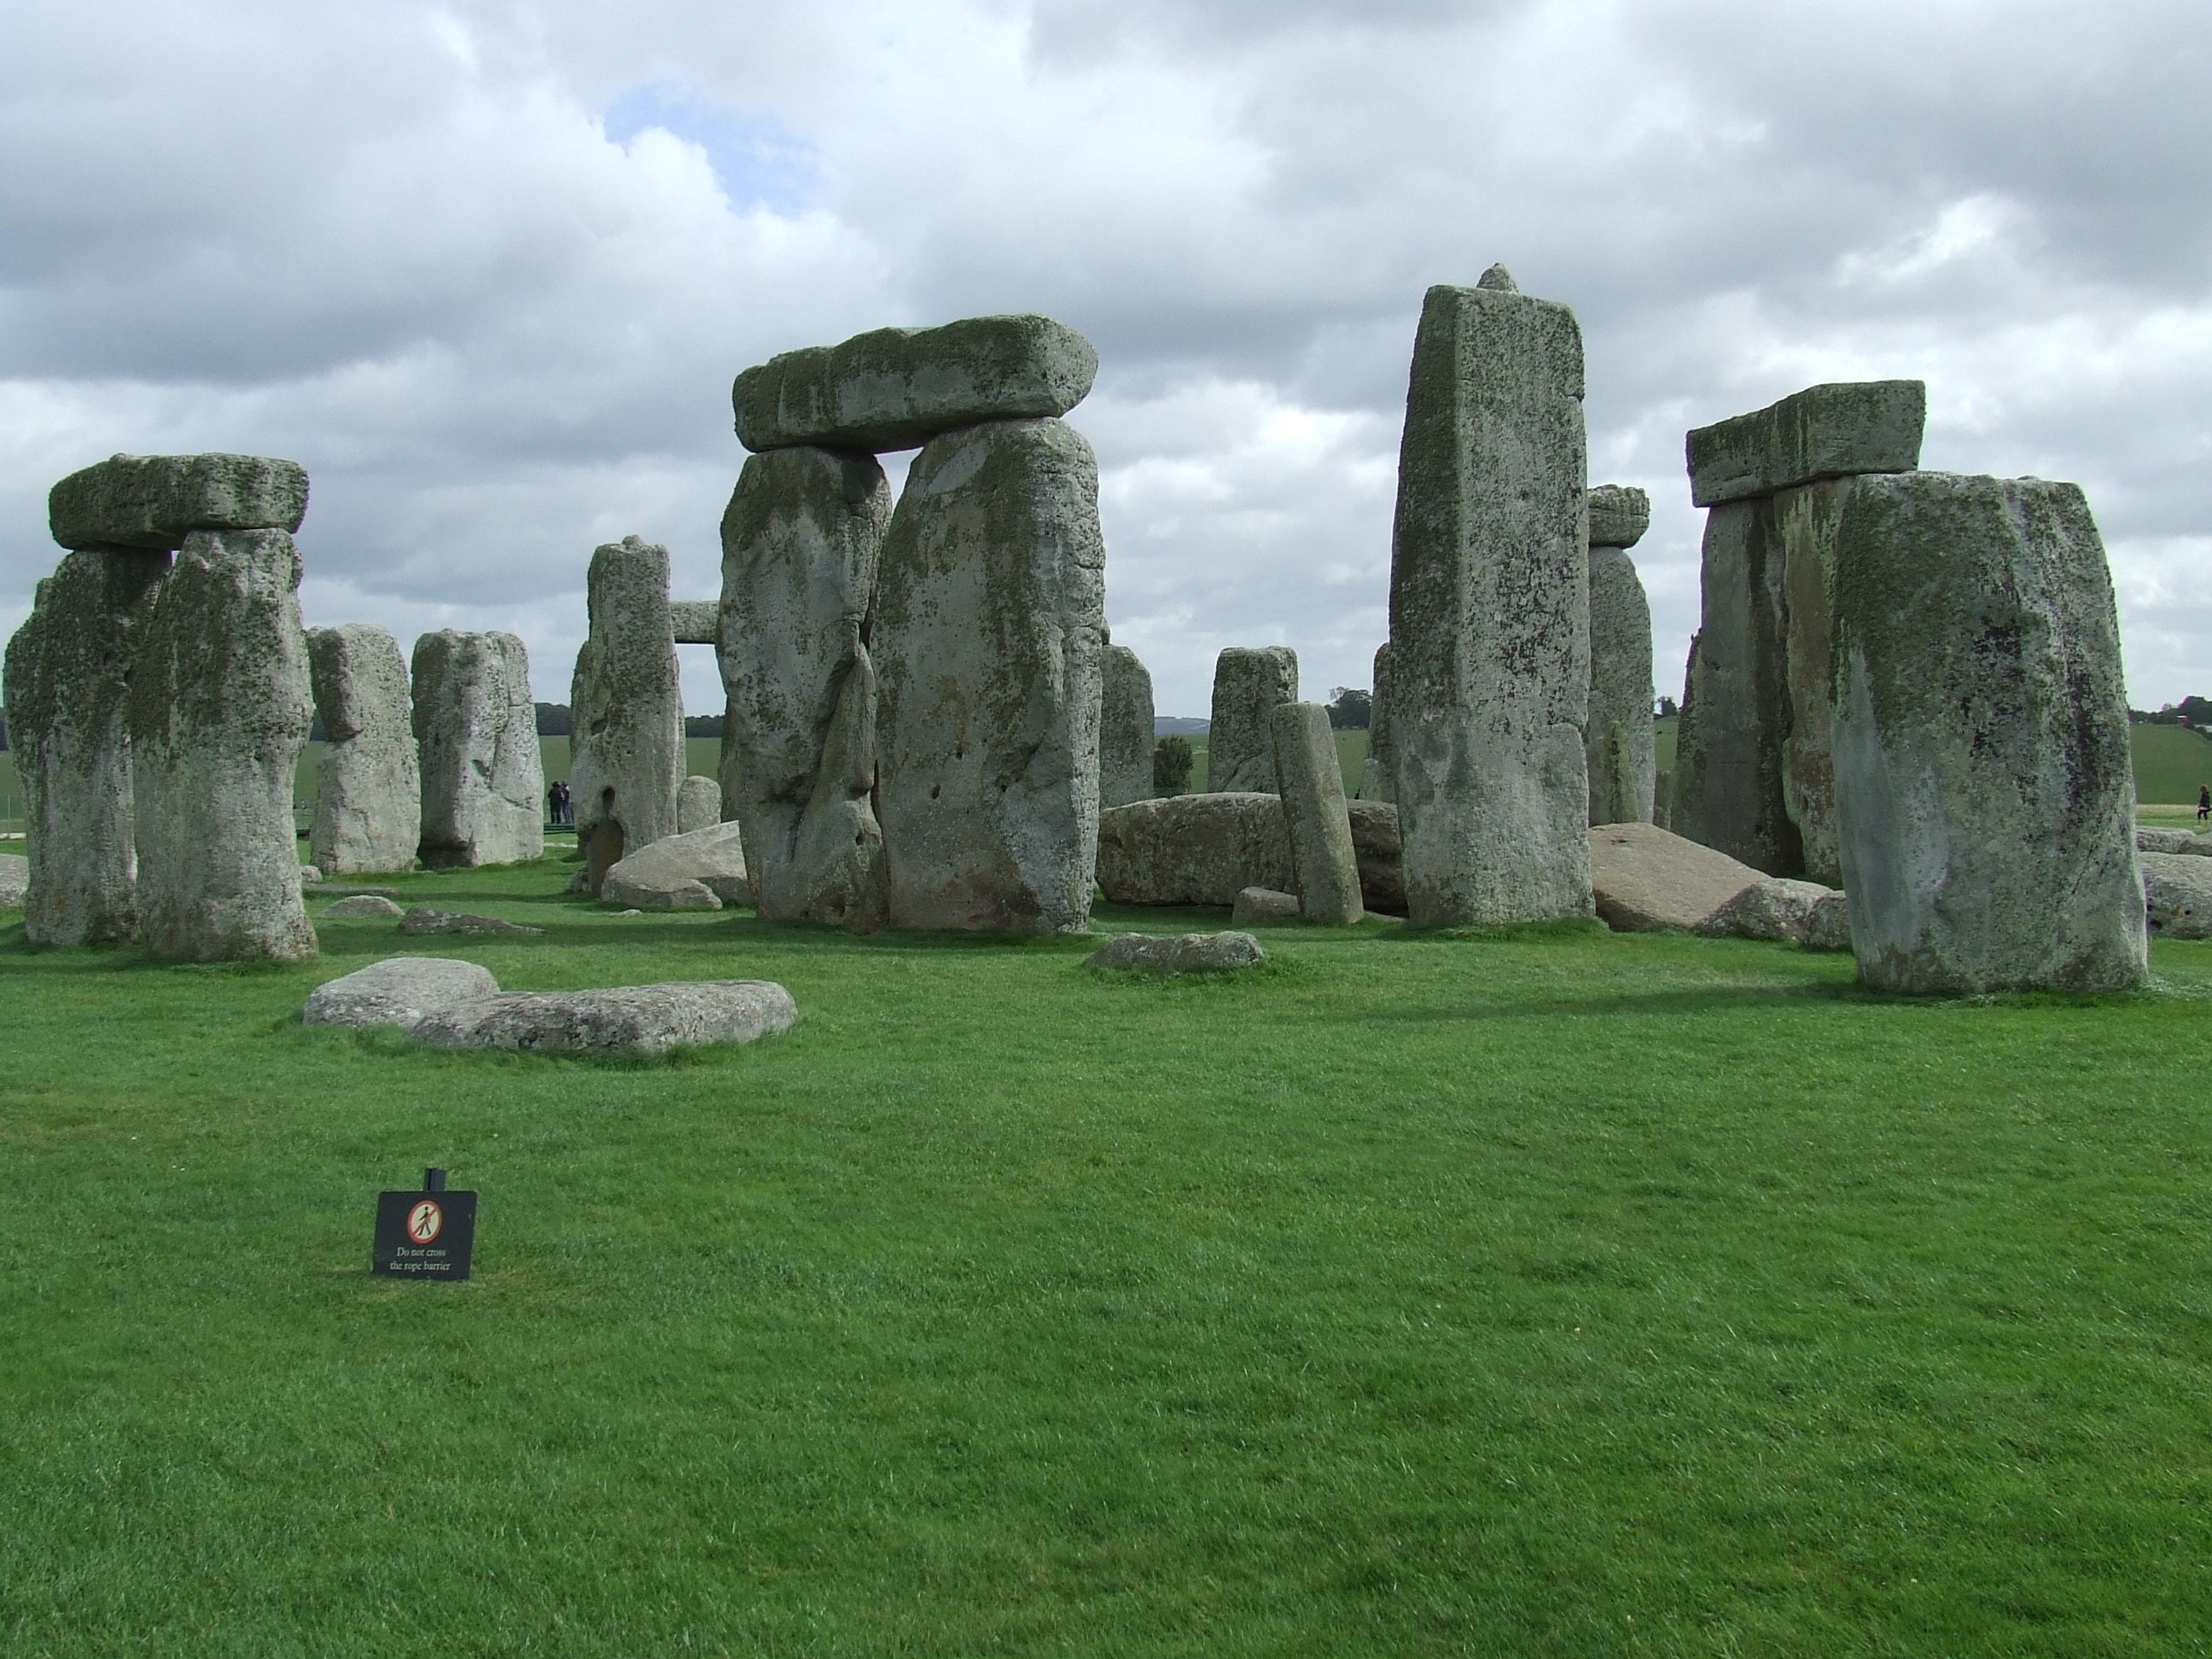
landscape, rock, old, stone, mystery, ancient, landmark, historic, england, ruins, wonder, abbey, heritage, britain, stonehenge, monolith, salisbury, archaeological site, megalith, ancient history